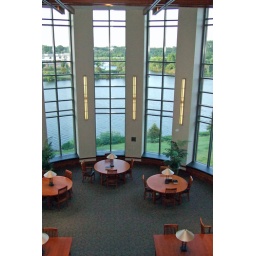
I usually study at the table on the left here in the library of Baylor University School of Law.